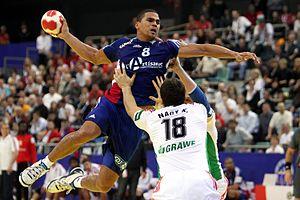
Daniel Narcisse, né le 16 décembre 1979 à Saint-Denis de La Réunion, est un joueur de handball, international français de 2000 à 2017. Il est double champion olympique, quadruple champion du monde et triple champion d'Europe, comptant parmi les handballeurs de l'équipe de France les plus décorés avec neuf titres internationaux. Il évolue au poste de demi-centre ou d'arrière gauche. Il est surnommé « Air France » en Allemagne du fait de sa formidable détente verticale, est marié et a deux enfants.
Cette page présente les joueurs sélectionnés en Équipe de France masculine de handball depuis 1946.